Griffon Hoverwork 2000TD

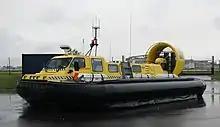
Griffon 2000 of Auckland International Airport Emergency Services in 2009

The Griffon 2000 series is a light-weight hovercraft built in the United Kingdom by Griffon Hoverwork and used principally by military and rescue organisations.